David James (Australian politician)

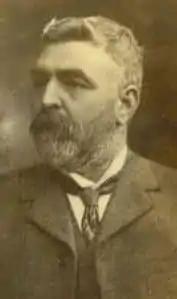

David James (1854 – 21 July 1926) was an Australian politician who represented the South Australian House of Assembly multi-member seat of Wooroora from 1902 to 1918 for the Australasian National League and the Liberal Union.